Wassim Slaiby

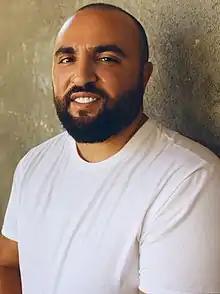
Slaiby in 2018

Wassim Joseph Slaiby (born November 16, 1979), also known as Sal (stylized as SAL), is a Canadian record executive, talent manager, entrepreneur, and philanthropist. He co-founded the record label XO with Canadian singer the Weeknd in 2011, for whom he has also was manager. Furthermore, Slaiby is the founder and CEO of Universal Arabic Music, which he launched in 2021 in partnership with Republic Records, a division of Universal Music Group.